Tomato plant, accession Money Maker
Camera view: bottom (45 deg); turntable rotation: 60 degrees
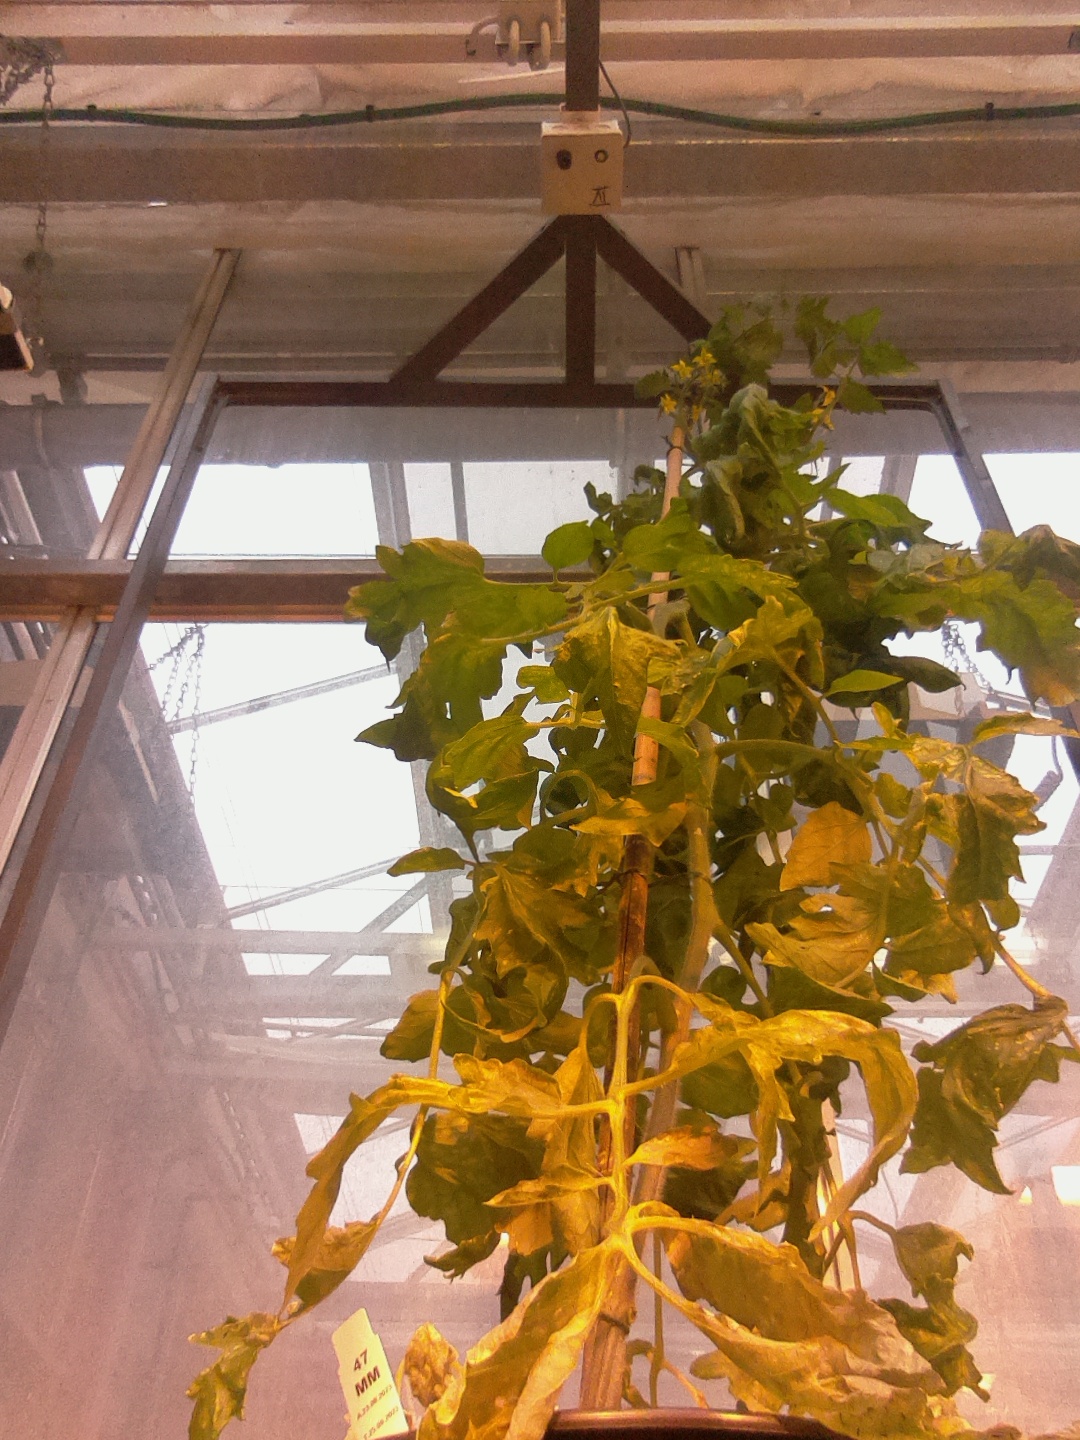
BBCH growth stage 70: Fruits at the main stem or branches visibles